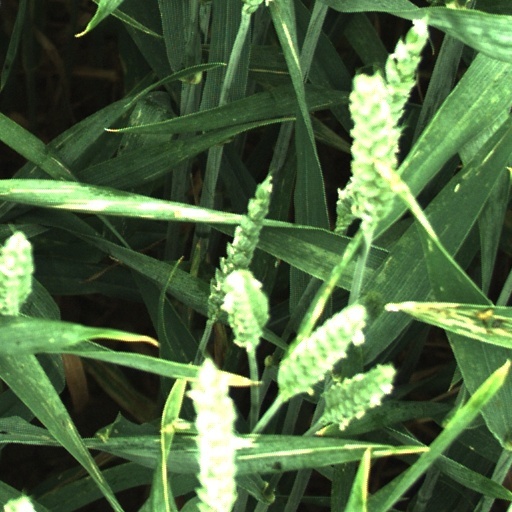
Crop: wheat